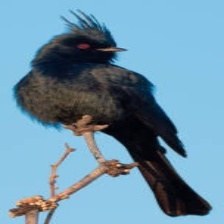
Species: PHAINOPEPLA
Scientific name: PHAINOPEPLA NITENS